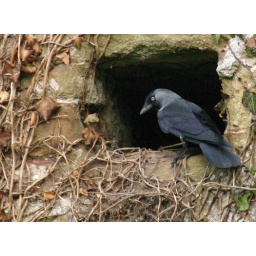
Sitting in a hole in the wall of Caldicot castle in Wales.